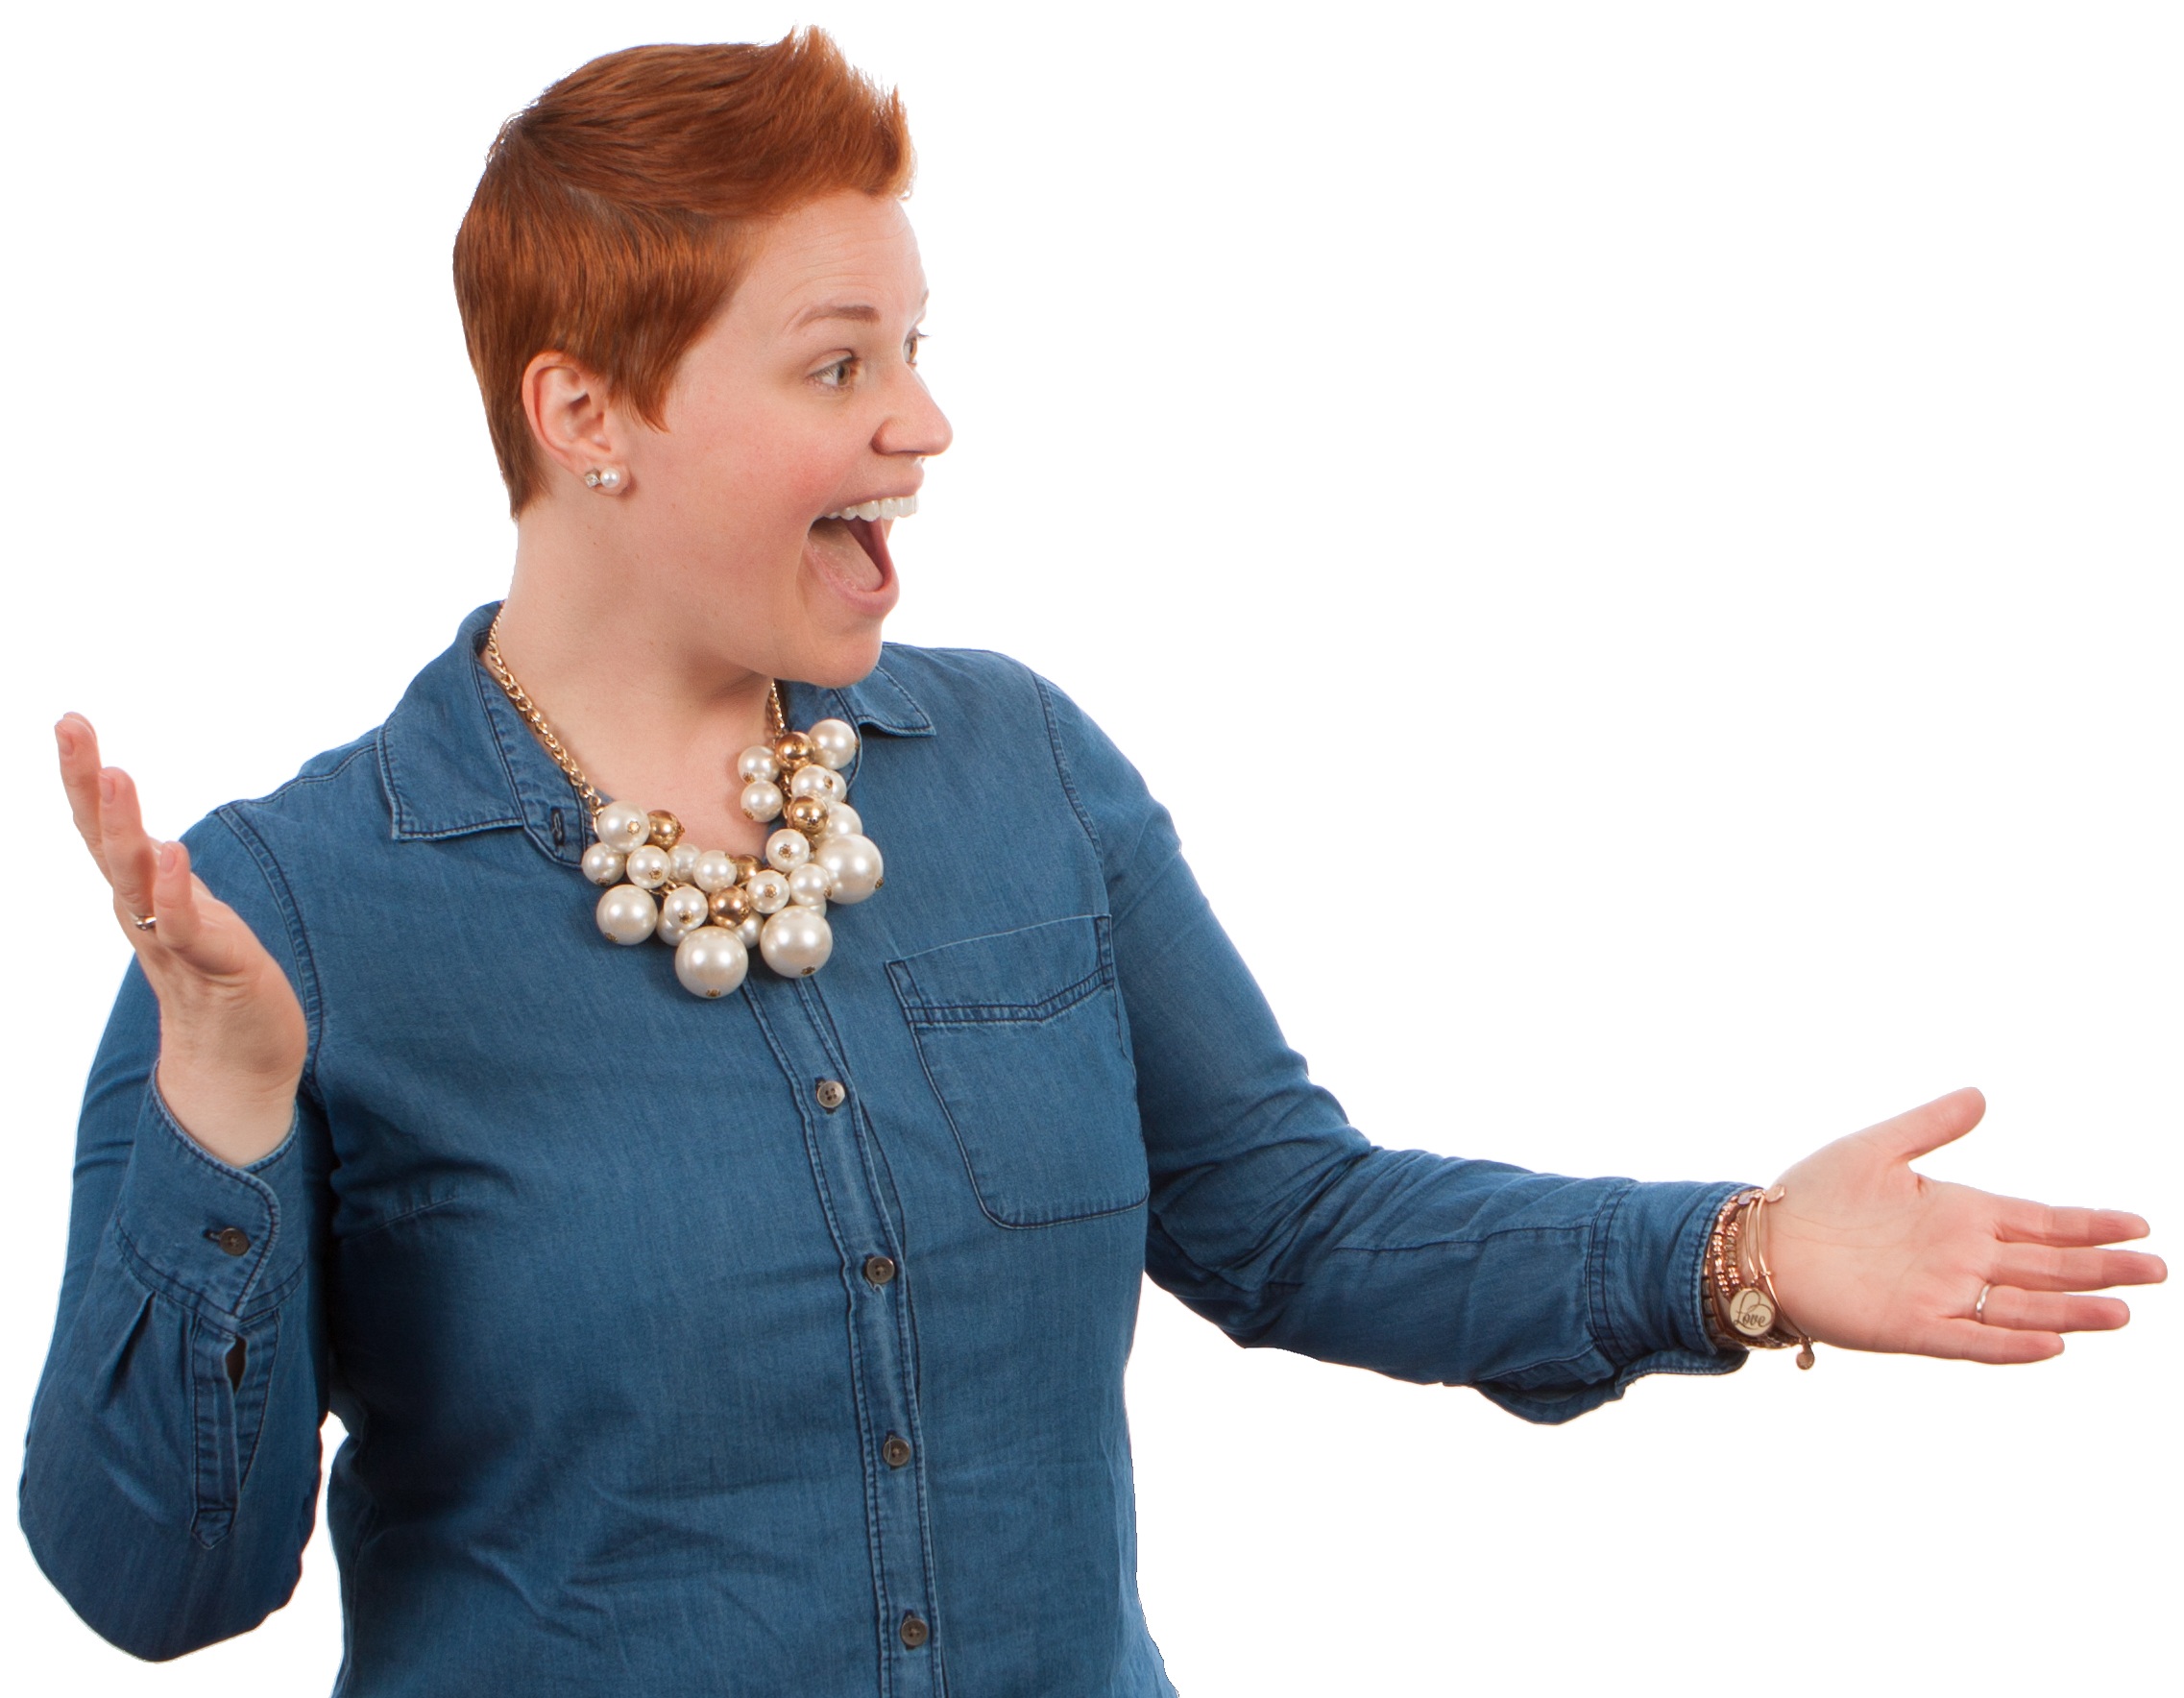
hand, person, people, girl, woman, white, female, finger, gesture, caucasian, posing, happy, welcome, hello, greeting, friendly, thumb, royalty free, poses, hey, excited, sleeve, sense, elearning